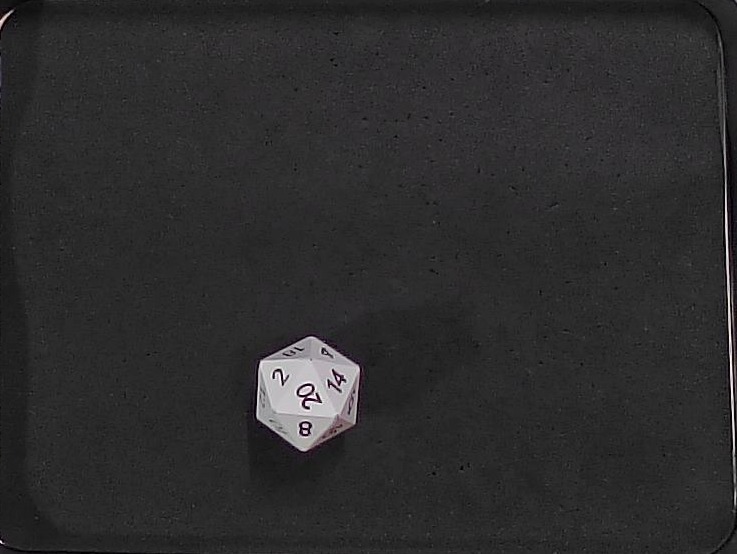
Dice in frame:
type: d20
value: 20
Label source: human
Face values trusted: yes